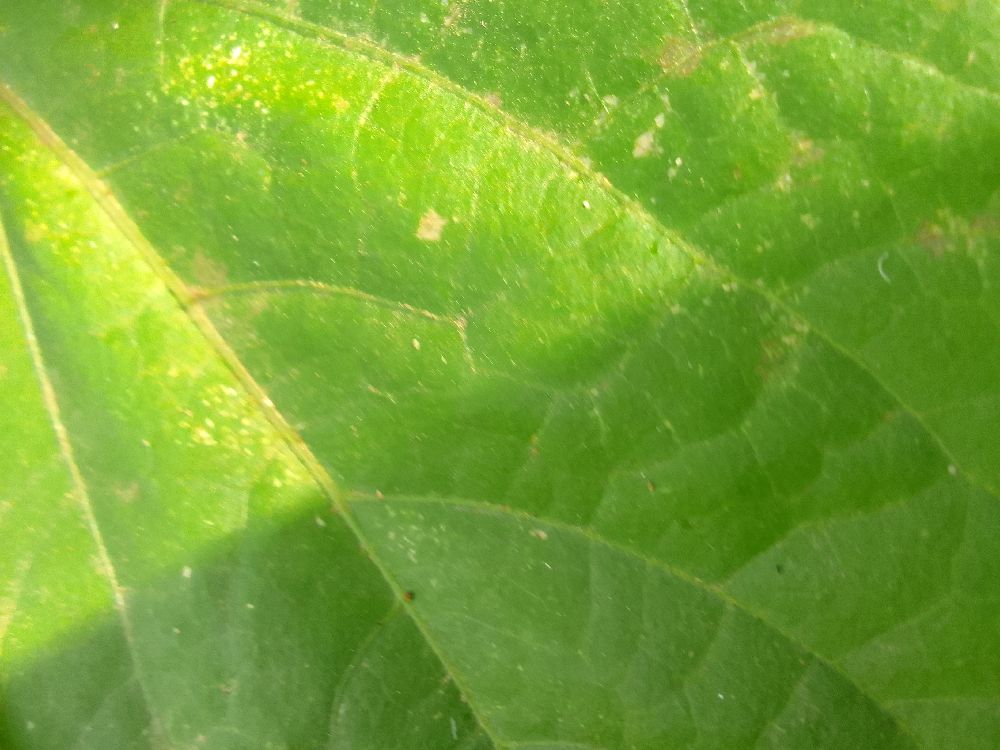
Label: healthy